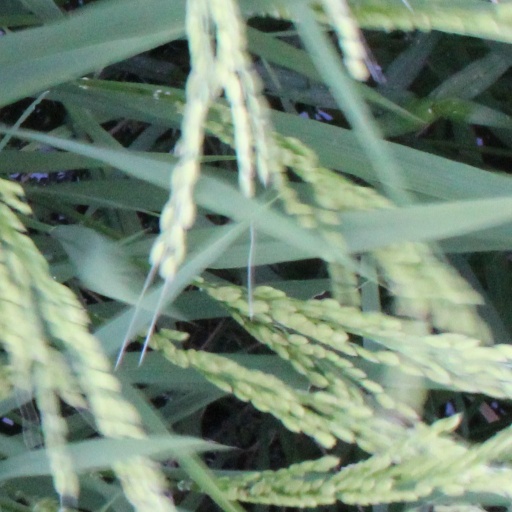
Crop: rice